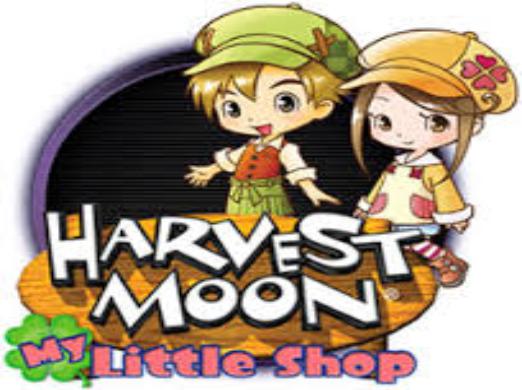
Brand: Harvest Moon
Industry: Leisure